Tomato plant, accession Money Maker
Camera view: horizontal (90 deg, fisheye); turntable rotation: 240 degrees
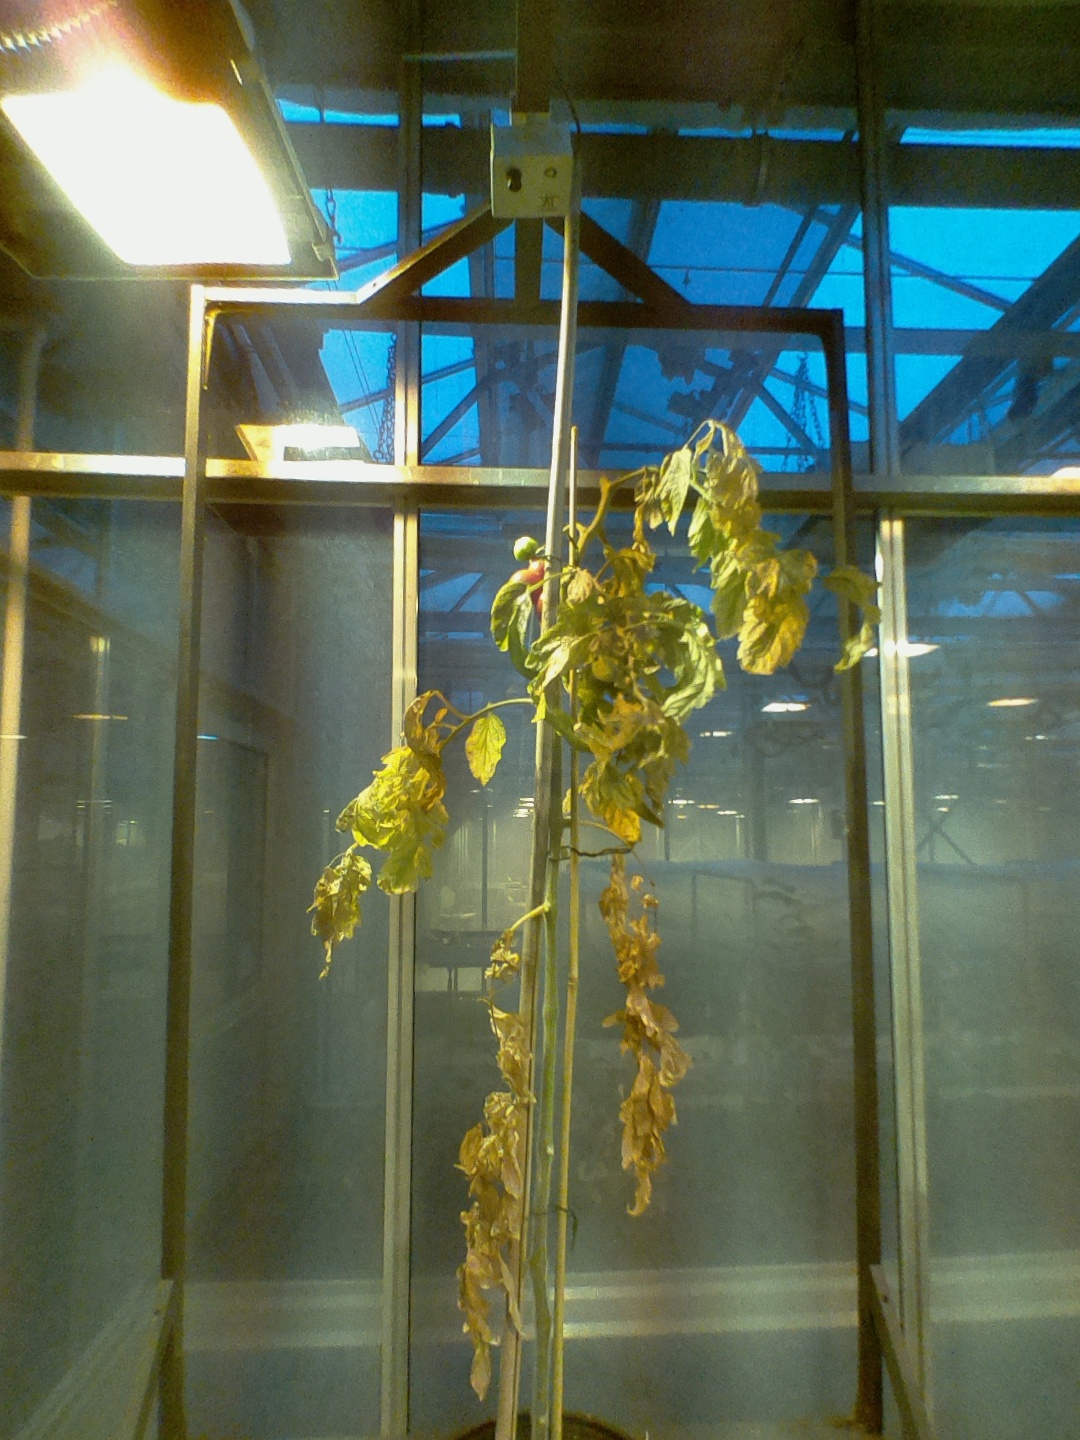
BBCH growth stage 88: 80%-90% of fruits show typical fully ripe color